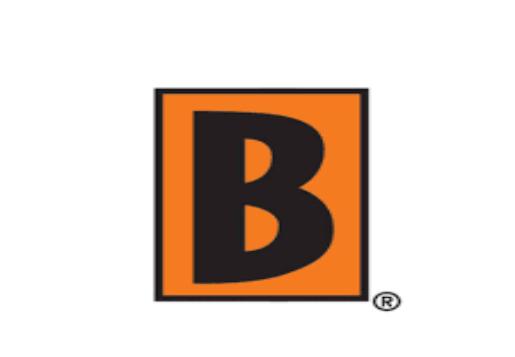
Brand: Biggby Coffee
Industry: Food